William I, Count of Nassau-Siegen

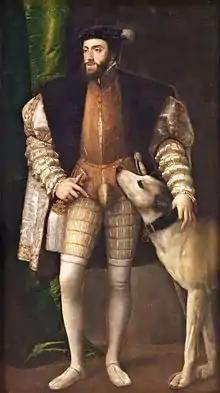
Emperor Charles V. Portrait by Titian, 1533. Museo Nacional del Prado, Madrid.

In 1518, William became "Rat und Diener" (counsellor and servant) of the Emperor. In this capacity, he attended Charles V's election as Roman King in Frankfurt. William quickly gained prestige and influence. In Charles V's war against King Francis I of France in 1521–1522, William served in the Imperial Army. In the summer of 1521, he participated with a cavalry squadron at the Siege of Mézières, led by his brother Henry. When William's baby daughter Magdalene was baptised in November 1522, guests at included his friend Count Philip II of Hanau-Münzenberg and his young bride Countess Juliane of Stolberg-Wernigerode.